Monte Pittman

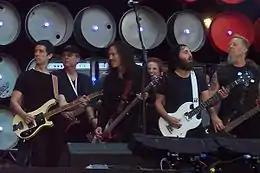
Pittman between Stuart Price, Kirk Hammett and James Hetfield at Live Earth

Pittman has been known to perform solo acoustic shows in between his responsibilities with Prong and Madonna. He has developed into a fiercely capable musician—equally able to hold his own in a giant pop stadium tour as in a dark and smoky club belting out brutal metal tunes. Pittman's solo work takes a giant detour from both of those avenues, venturing into melodic acoustic territory on his debut, and branching out into rock anthems.